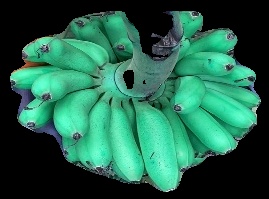
Variety: rasbale
Grade: grade1